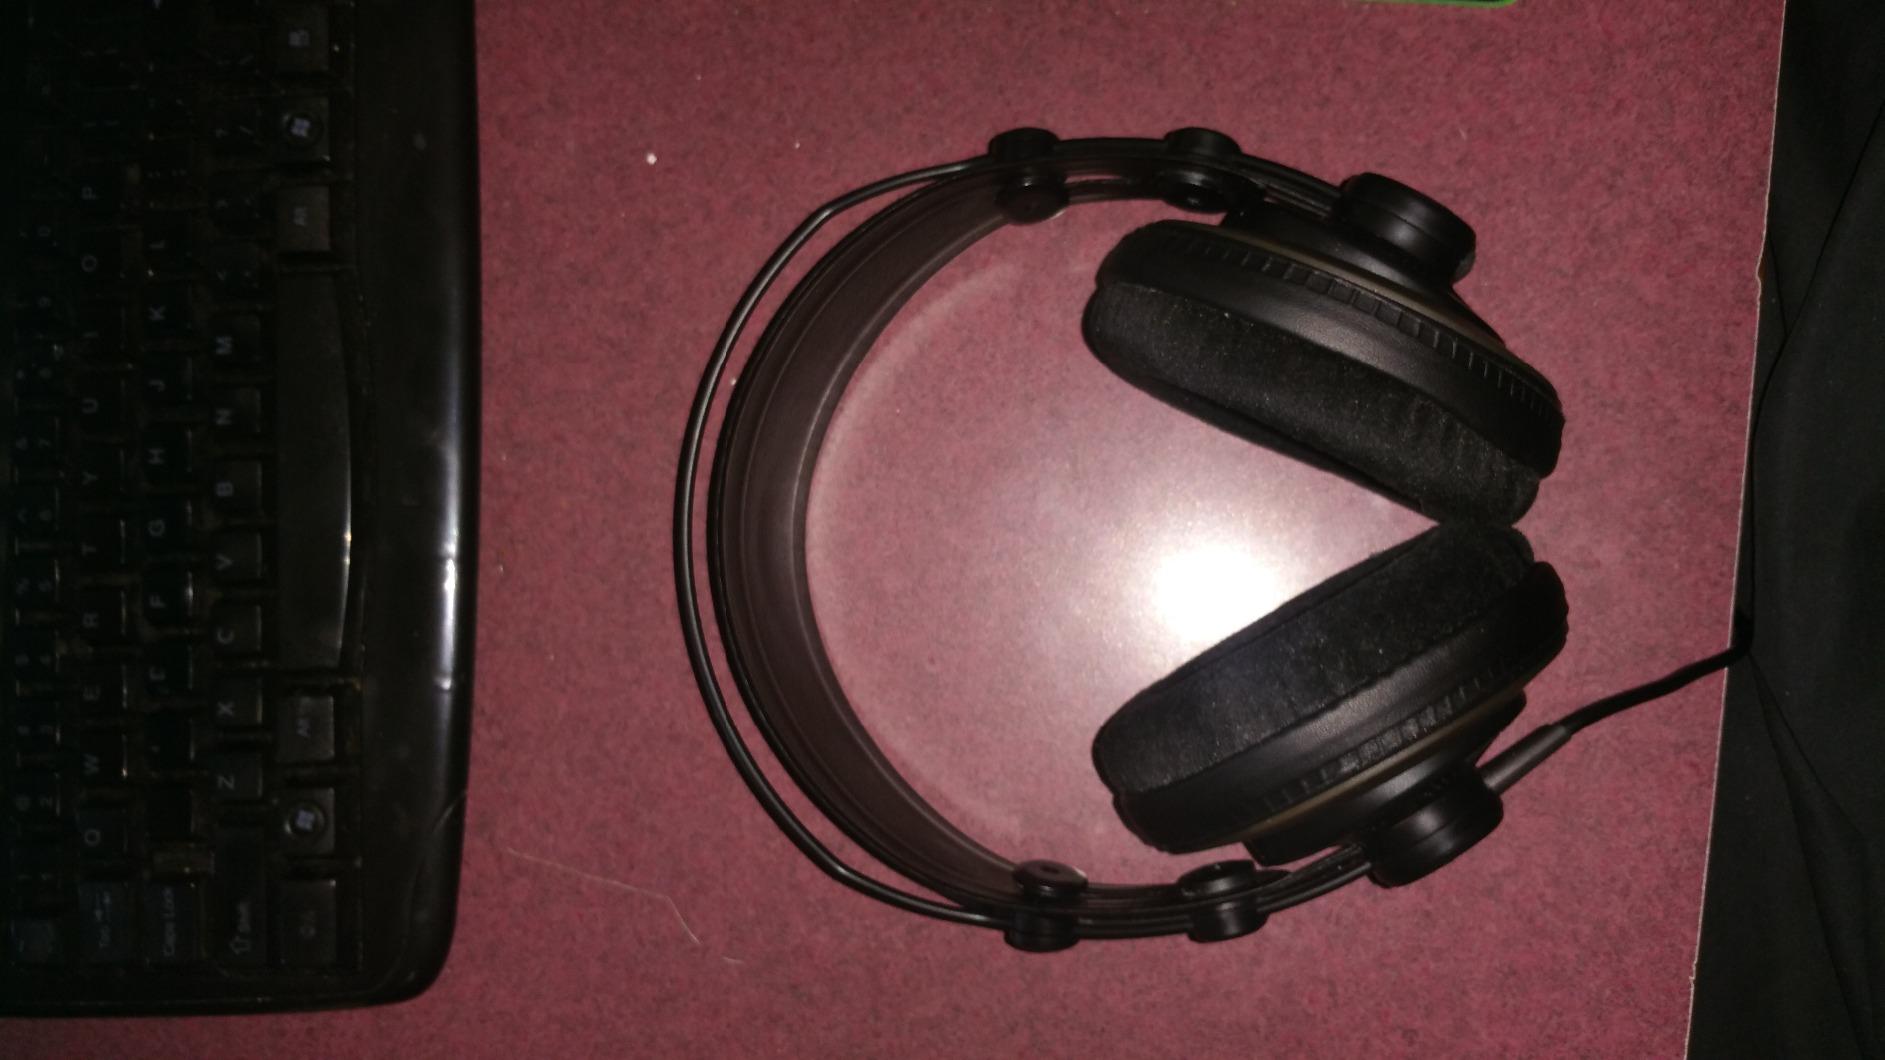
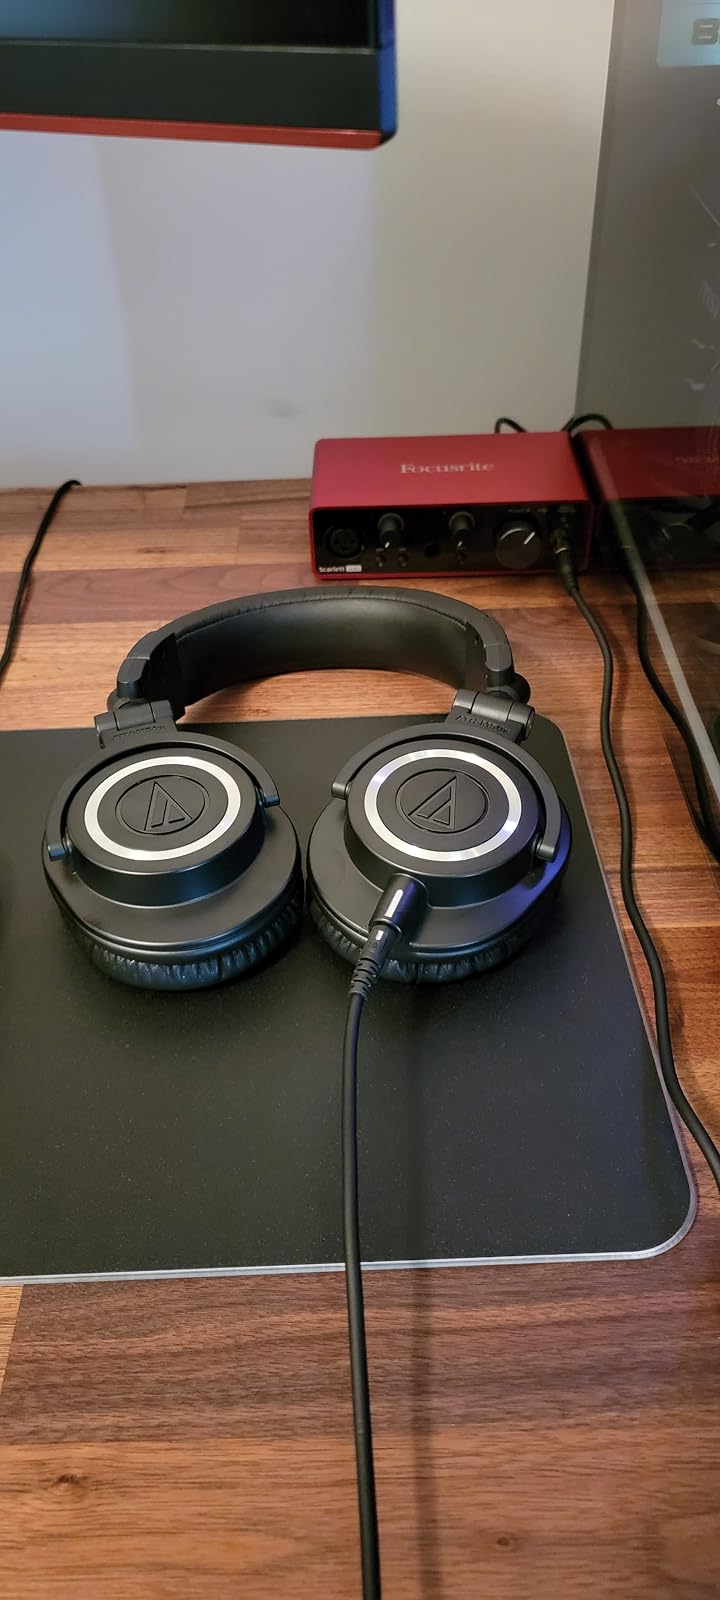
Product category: headphones
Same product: no